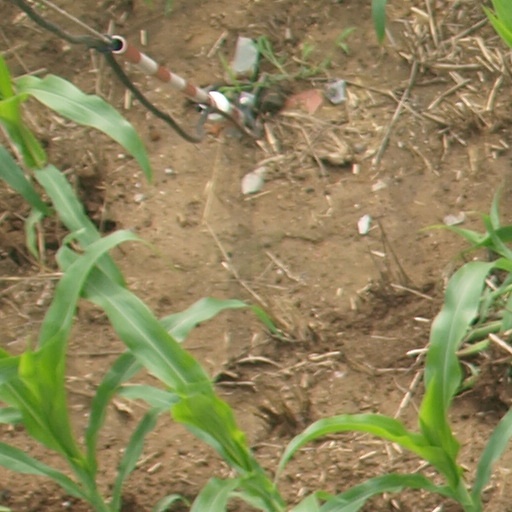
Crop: maize; corn